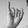
ASL letter: I